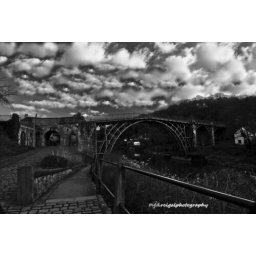
Iron bridge in black and white